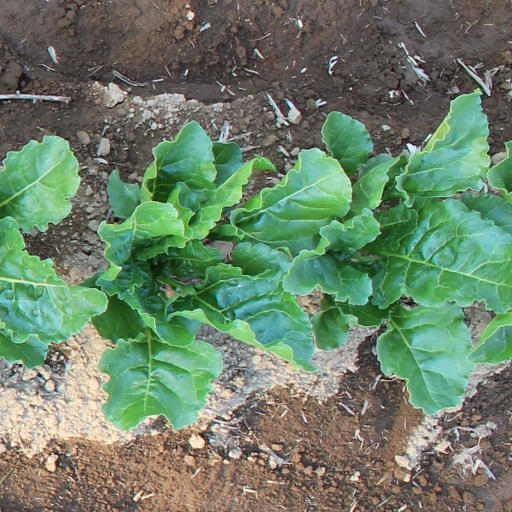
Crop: sugar beet